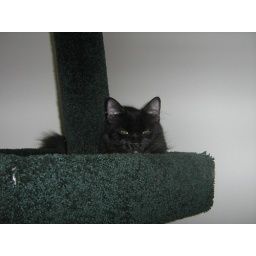
Fuzzy kitten in the cat tree.